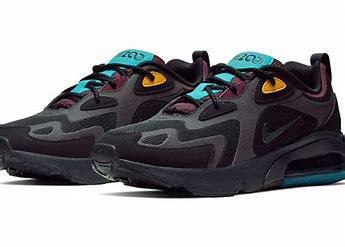
Brand: Nike
Model: Air Max 200